Lady Octopus

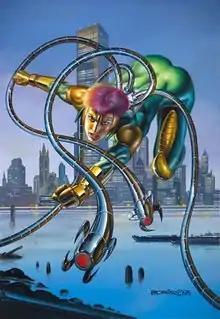
"Marvel Masterpieces" (1996) lithograph of Lady Octopus. Art by Boris Vallejo.

Lady Octopus (Carolyn Trainer), also known as Doctor Octopus II, is a supervillain appearing in American comic books published by Marvel Comics, primarily as an enemy to the superheroes Spider-Man and Scarlet Spider. The character is the protégée of Otto Octavius, the original Doctor Octopus, and assumes her mentor's mantle and an upgraded version of his tentacle harness following Octavius' death in the "Clone Saga". After Octavius' resurrection only a few years later, she becomes Lady Octopus to distinguish herself from him, and has made minor appearances in several stories since.